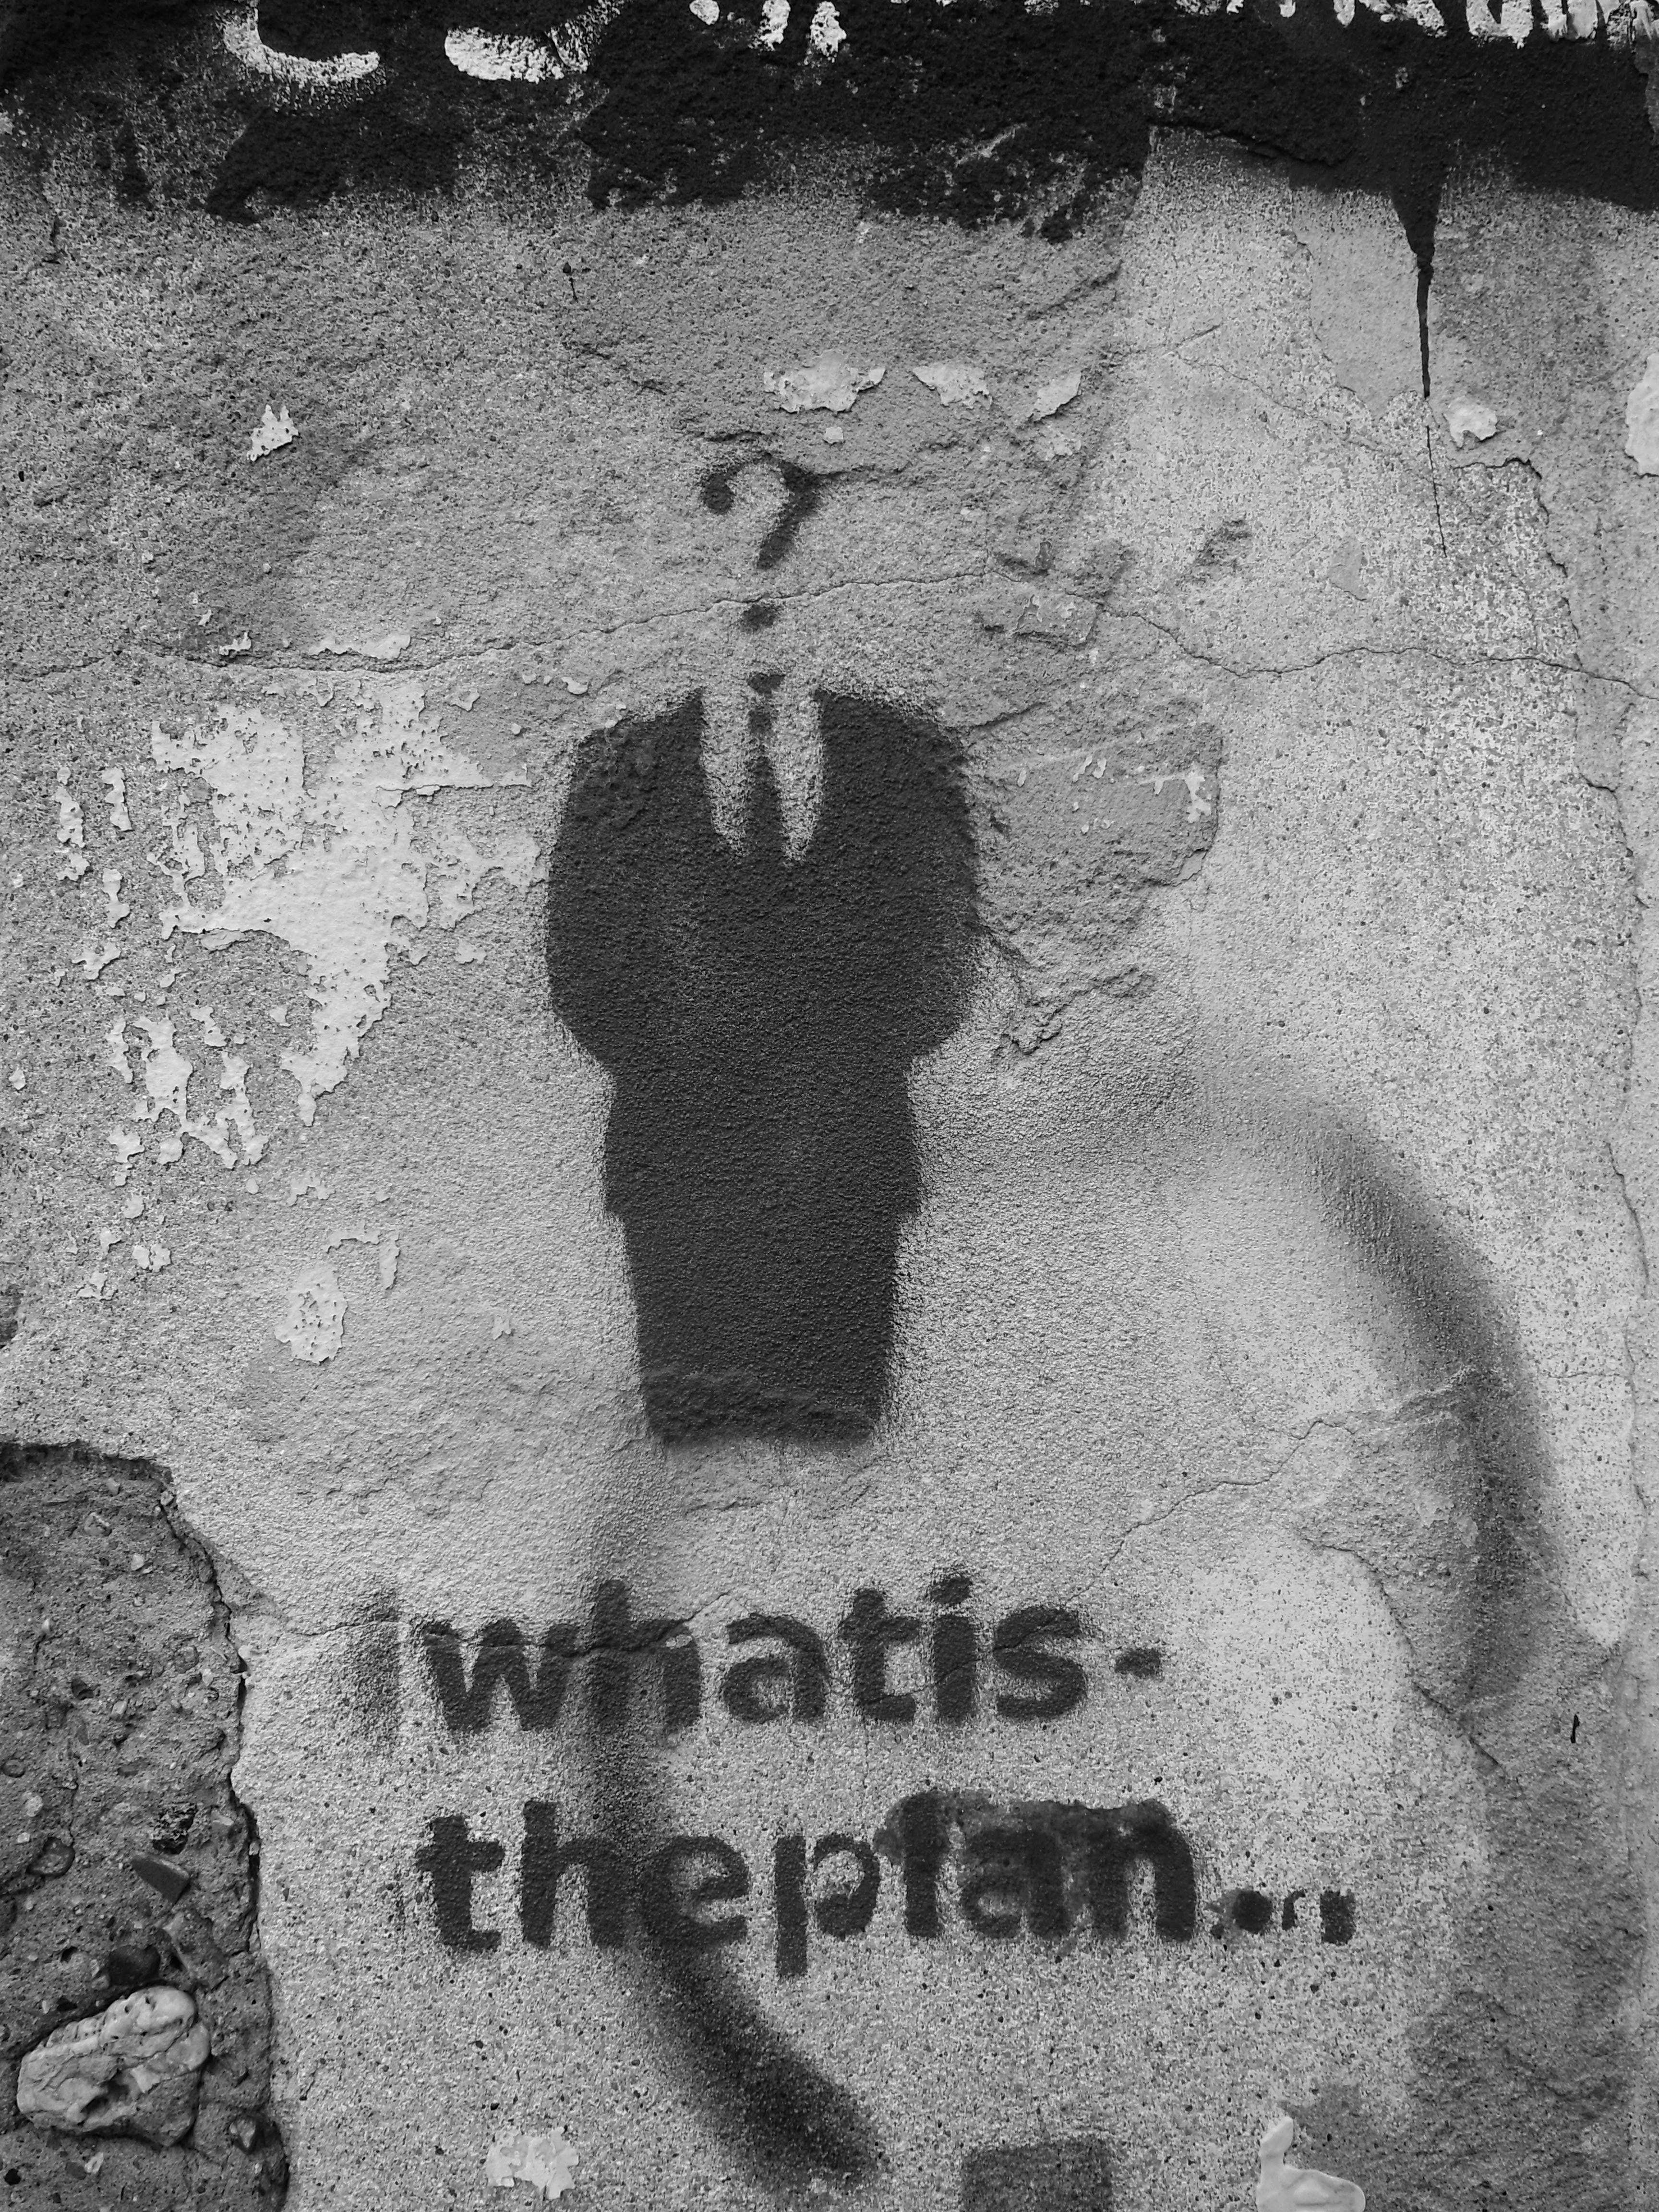
black and white, architecture, white, black, monochrome, graffiti, photograph, image, emotion, hamburg, politically, monochrome photography, album cover